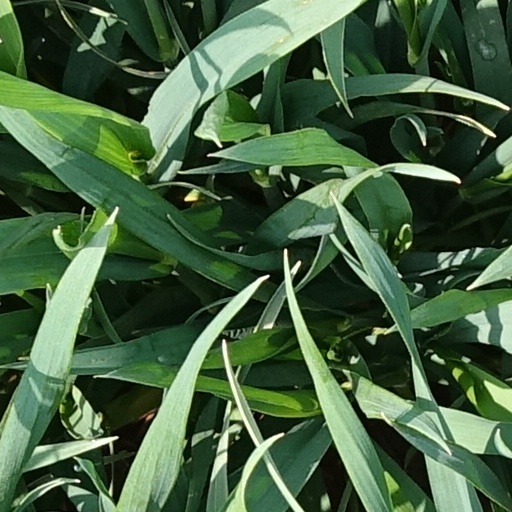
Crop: wheat